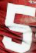
Number: 5